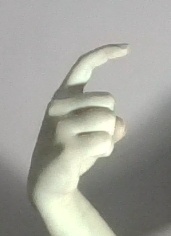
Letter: ra